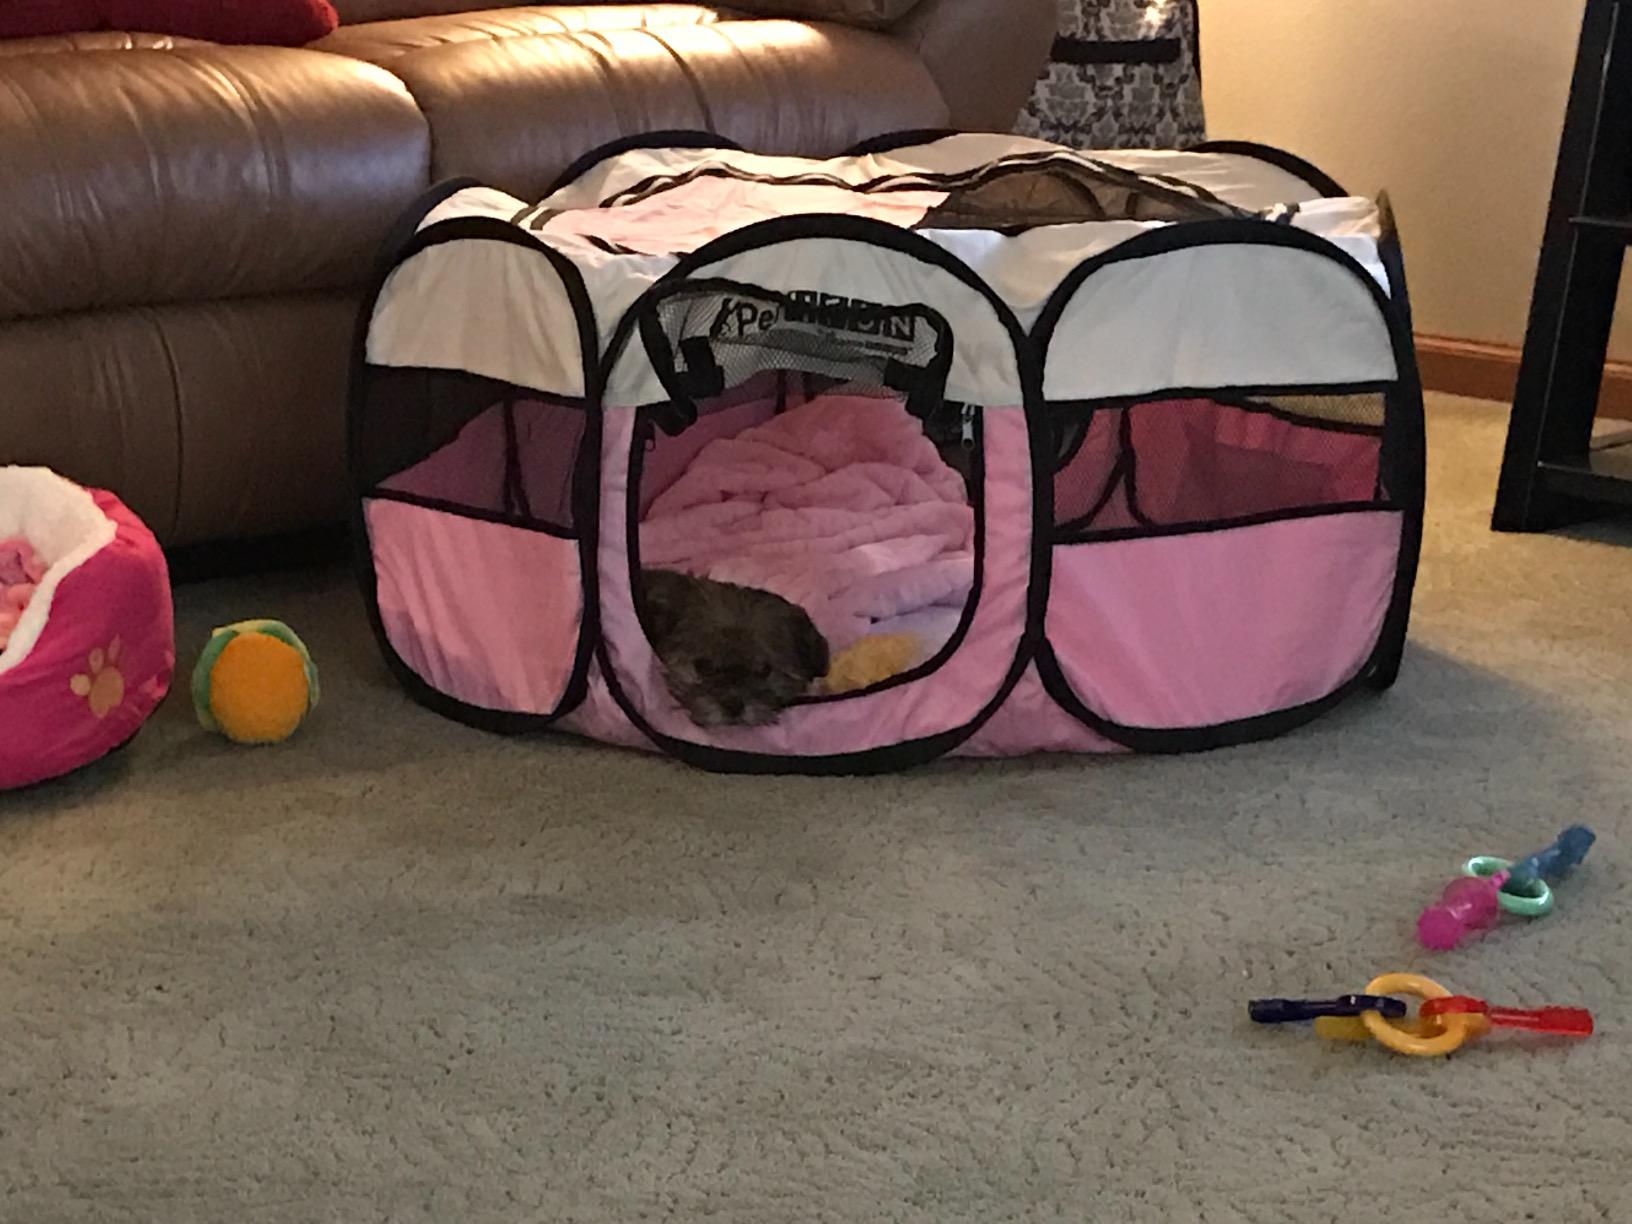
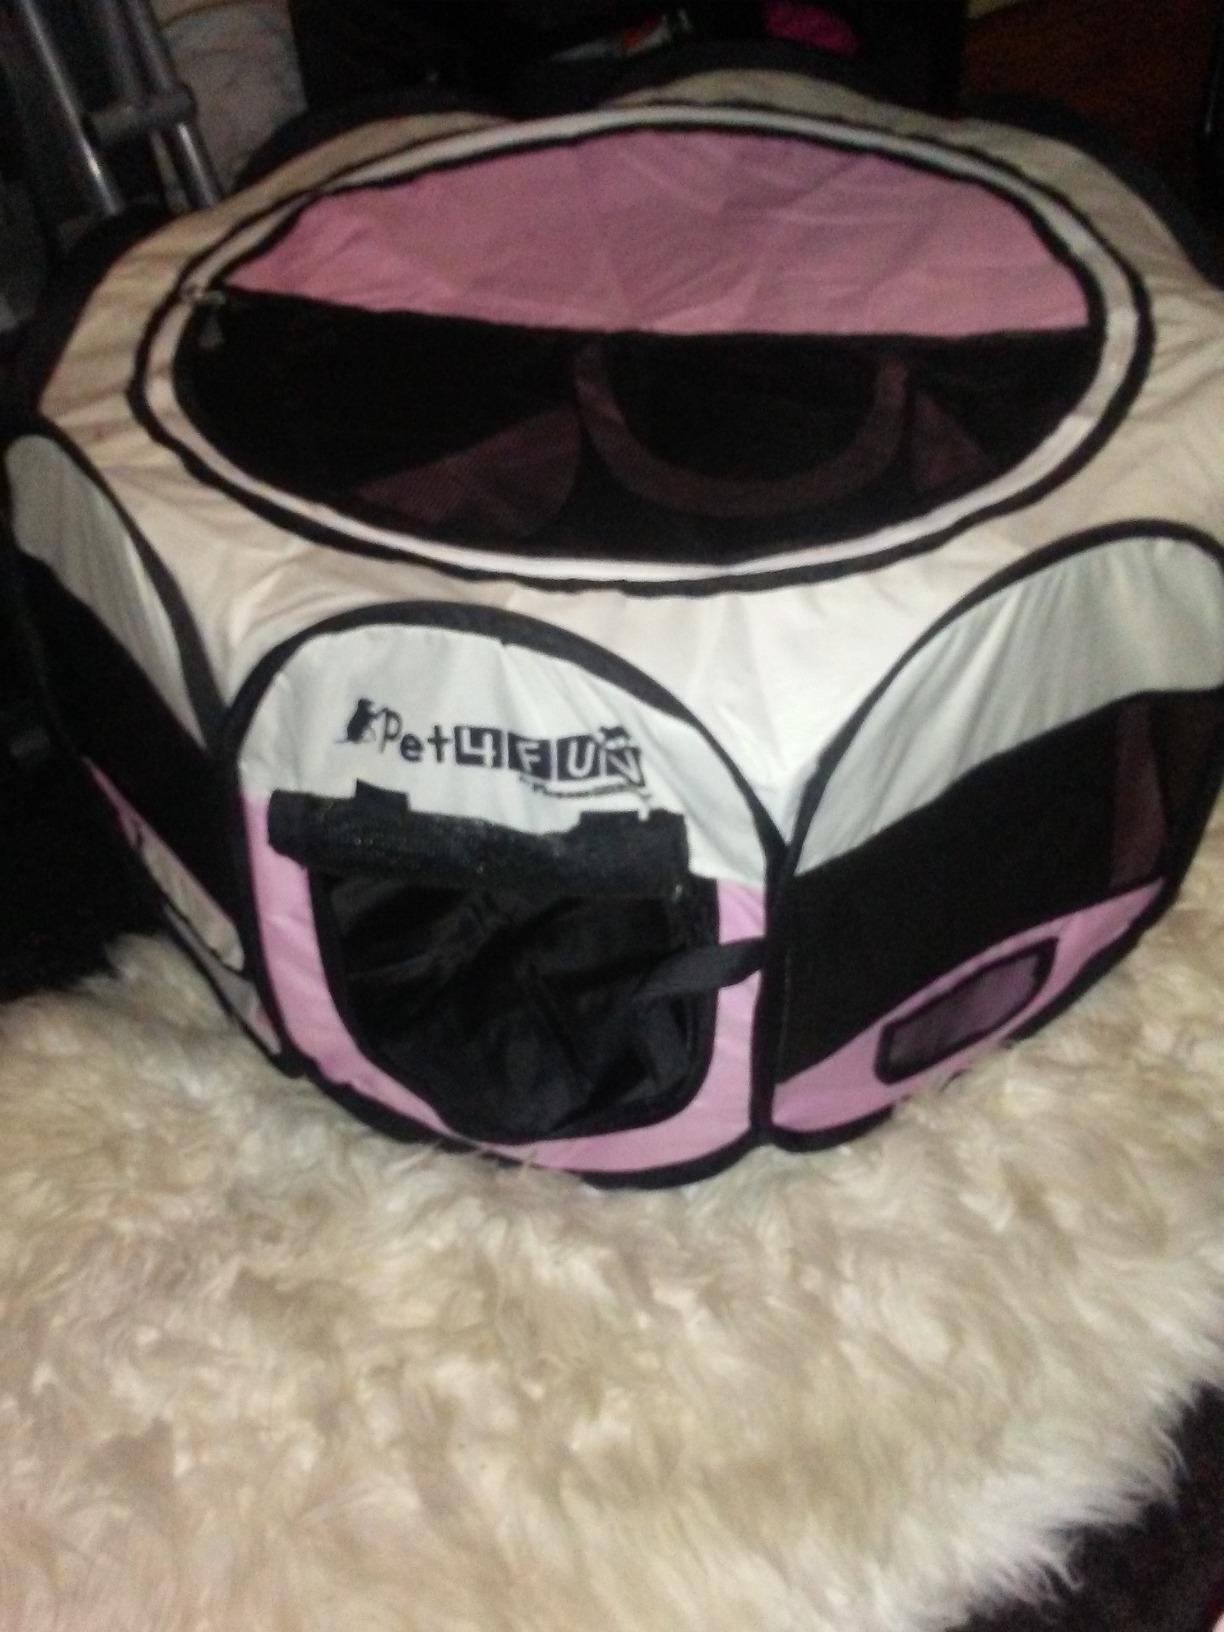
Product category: items_kennel
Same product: yes